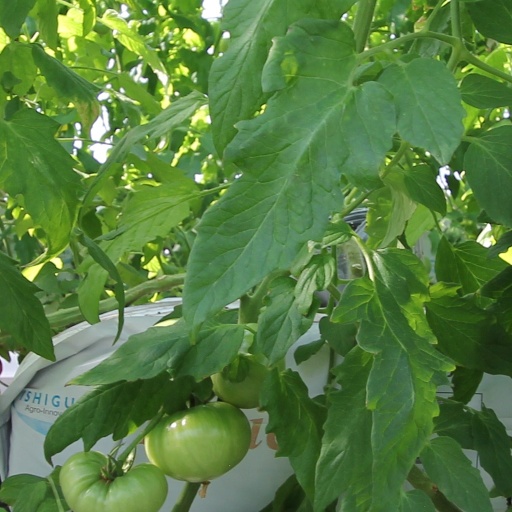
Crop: tomato